Makubetsu Station

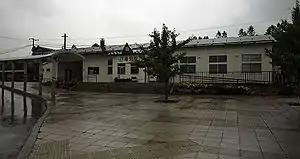
Station building in September 2013

is a train station in Makubetsu, Nakagawa District, Hokkaidō, Japan.